Bound for Glory (2012)

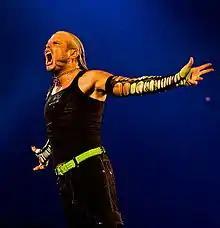
Jeff Hardy, winner of the 2012 Bound for Glory Series.

In June 2012, it was announced that the 3-month-long points tournament known as the Bound for Glory Series would return and feature 12 wrestlers to determine the number one contender to the TNA World Heavyweight Championship at Bound for Glory. As carried out, the top four contenders that earn the most points from victories on "Impact", live shows, and pay per views, got to compete in the tournament finals matches at No Surrender. In September, James Storm, Samoa Joe, Bully Ray, and Jeff Hardy emerged as the frontrunners in the standings. On September 9 at the PPV event, instead of the four finalists continuing to compete for points as seen in the tournament last year, a basic tournament was set up to decide the winner. After Hardy defeated Joe, and Ray beat Storm in the semifinals, Hardy defeated Ray in the finals to win the Bound for Glory Series and go on to face TNA World Heavyweight Champion Austin Aries for the title in the main event of Bound for Glory. Hardy also faced Ray, who claimed Hardy lucked out, in a rematch for his BFG position on the next "Impact Wrestling" episode and won the match. With the main event still in place, Aries began exhibiting envy and lust over Hardy's success, treatment, and connection with fans, looking to prove he is every bit as good as him. Their feud heated up after Aries lost a non-title match to Ray a week later and was aided by Hardy before a post-match attack could be executed with the belt by Ray, where thereafter, Hardy got hold of the championship which Aries grabbed away furiously. The two adversaries continued to argue amongst each other for the next few weeks until the final "Impact Wrestling" episode before Bound for Glory. There, Aries, reacting off the crowd booing him to take Hardy's side a week prior, turned heel and attacked Hardy, eventually landing his "Brainbuster" finisher.